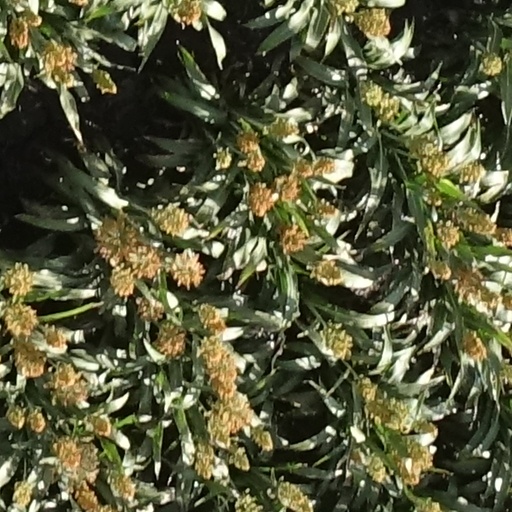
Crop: sorghum